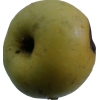
Label: Apple 13